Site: brandenburg
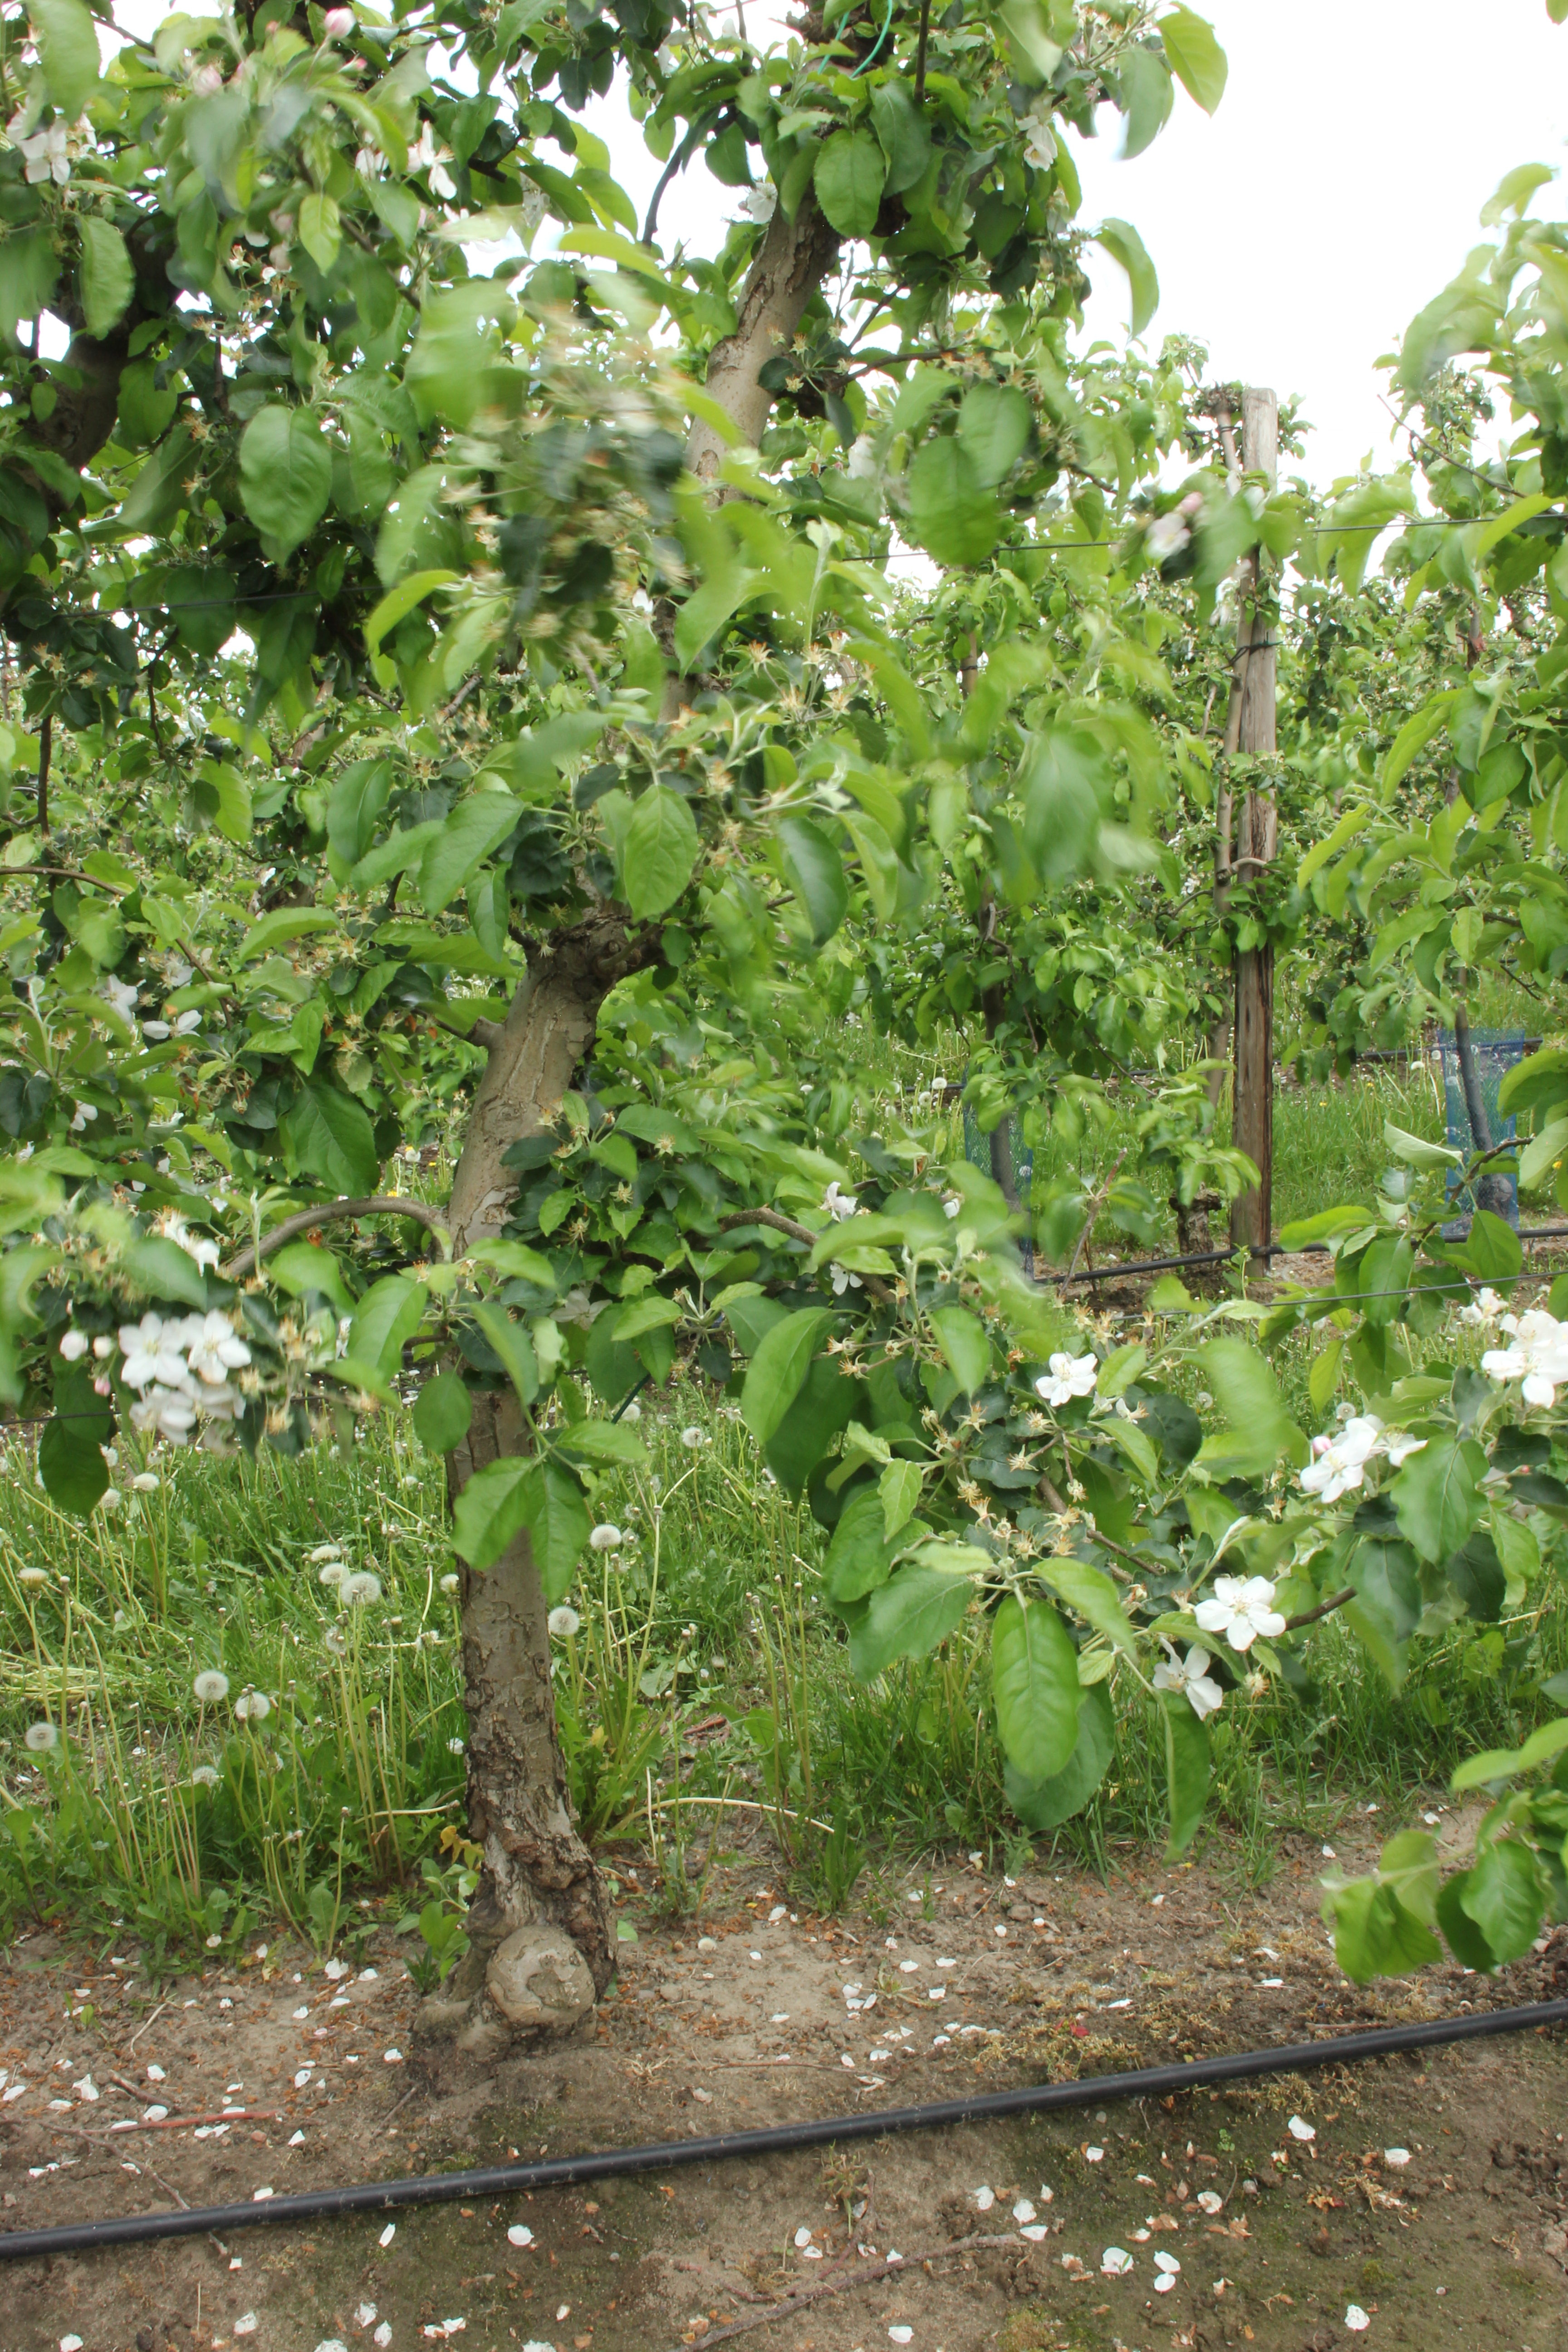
Growth stage (BBCH 67): Flowering